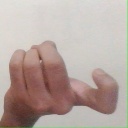
अक्षर: ज